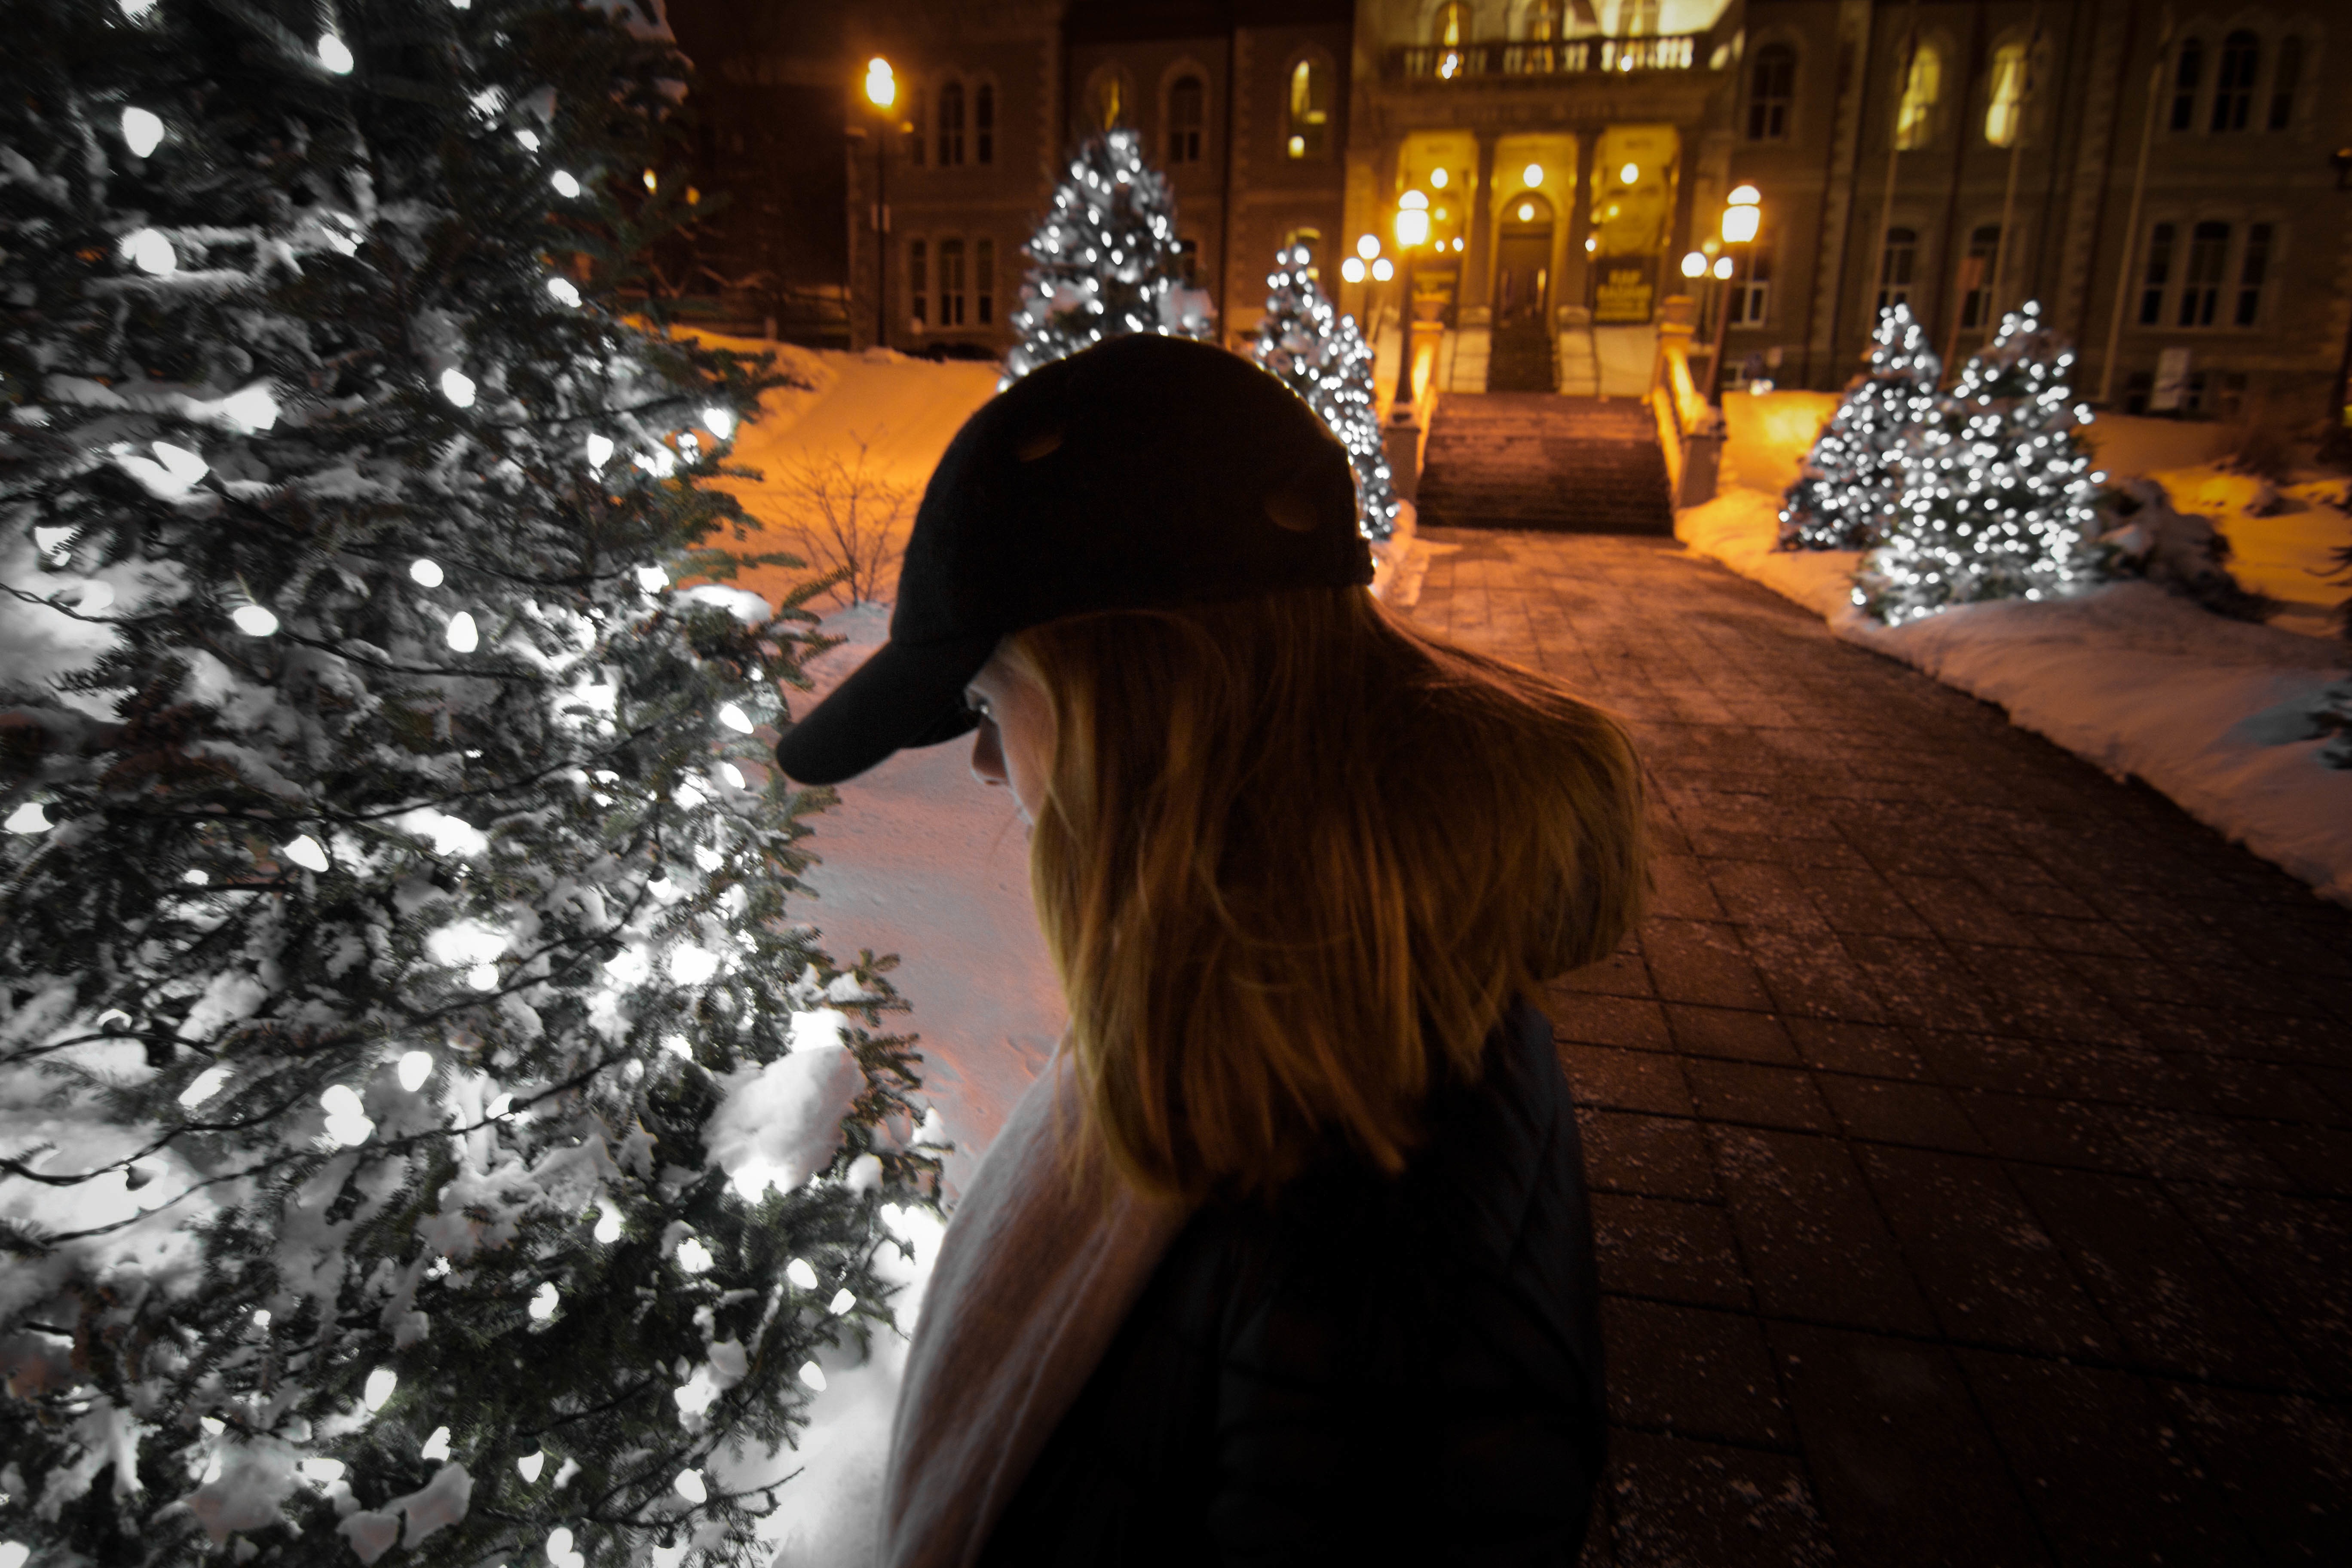
snow, winter, night, sunlight, weather, darkness, season